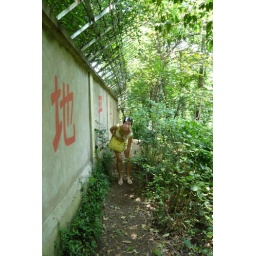
Getting attacked by mosiquitoes while trying to avoid all the glass on the ground